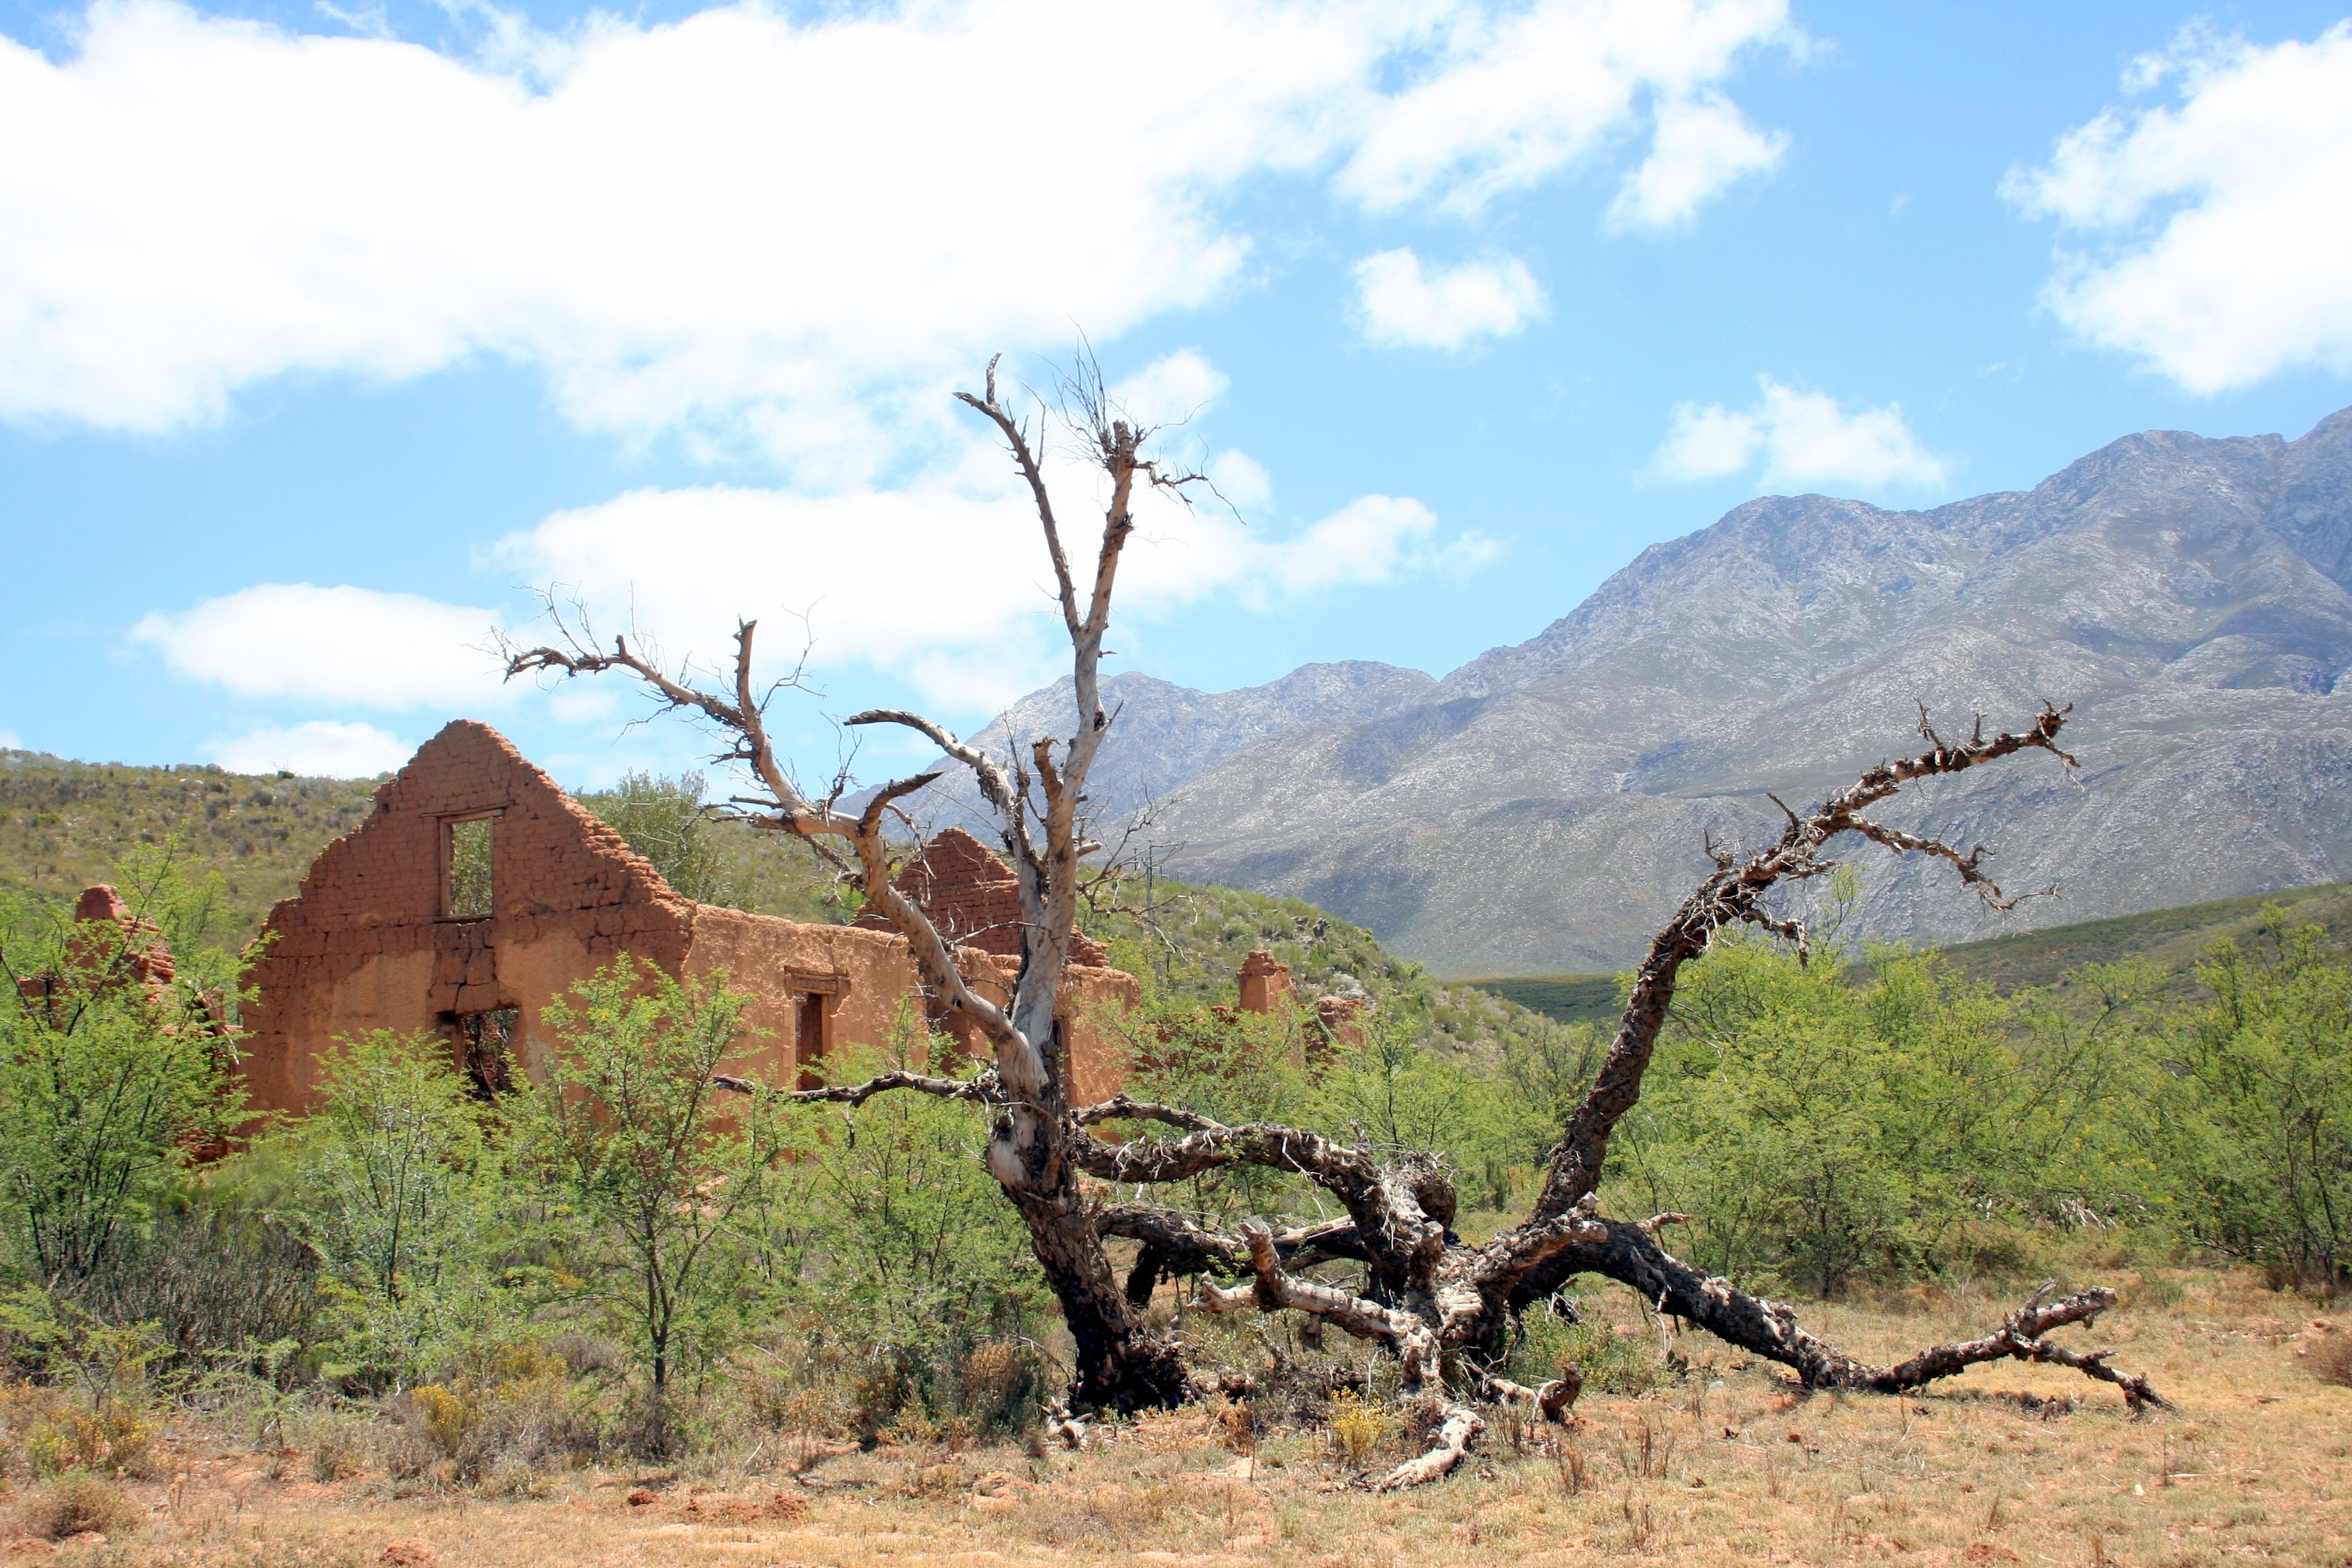
landscape, tree, wilderness, mountain, adventure, building, valley, desolate, rural, broken, isolation, ruin, savanna, hot, safari, ecosystem, cape, deadwood, south africa, carcass, karoo, discrepit, natural environment